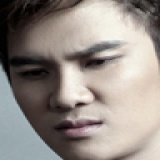
ca sĩ Lâm Chấn Huy